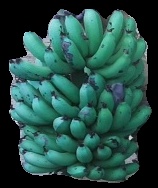
Variety: pachbale
Grade: grade3